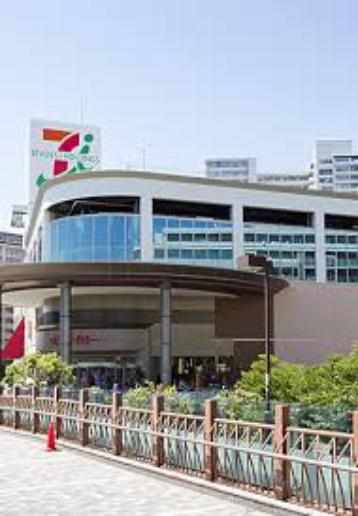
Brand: Ito-Yokado
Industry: Others